List of accolades received by West Side Story (2021 film)

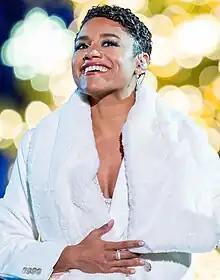
Ariana DeBose garnered widespread acclaim for her performance in the film.

"West Side Story" is a 2021 American musical romantic drama film directed and co-produced by Steven Spielberg from a screenplay by Tony Kushner. It is the second feature-length adaptation of the 1957 stage musical of the same name. It stars Ansel Elgort and Rachel Zegler in her film debut with Ariana DeBose, David Alvarez, Mike Faist, and Rita Moreno in supporting roles. Moreno, who starred in the 1961 film adaptation, also served as an executive producer, alongside Kushner. The film features music composed by Leonard Bernstein, with lyrics by Stephen Sondheim.